Collett & Sons

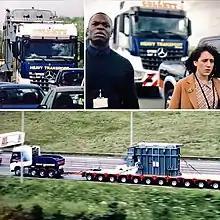
Collett cameo in Sky One's "COBRA" drama series (2020)

Having operated from sites in Keighley and Bradford, Collett moved premises to Halifax in 1996, this has since been the company's head office.